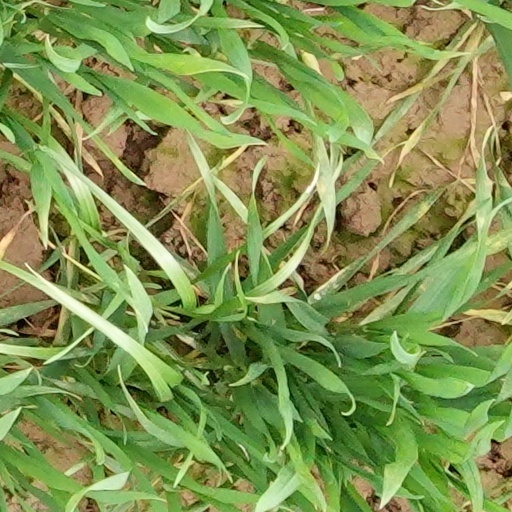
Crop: wheat